Crusading movement

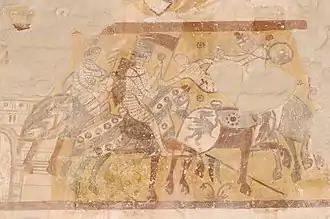
Late 13th-century fresco from San Bevignate depicting the Templars battling Muslim warriors

Western Europeans first learned of the Mongol conquests during the Fifth Crusade. In 1206, Temüjin, a skilled military commander, was proclaimed Genghis Khan, uniting the Mongol tribes under a paramount ruler. Some tribes followed the Eastern Syrian (Nestorian) Church, which had split from mainstream Christianity in 431. Fragmentary reports of Mongol advances revived legends of Prester John, a mythical eastern Christian ruler seen as a potential ally against Islam.